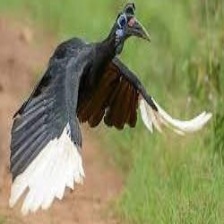
Species: ABYSSINIAN GROUND HORNBILL
Scientific name: BUCORVUS ABYSSINICUS
ImageNet parent category: hornbill